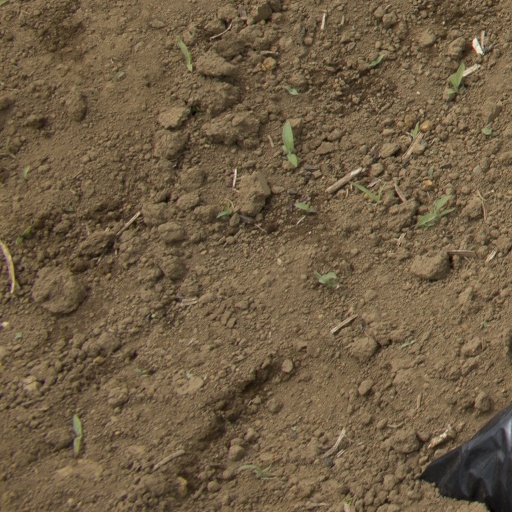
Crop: Jerusalem artichoke